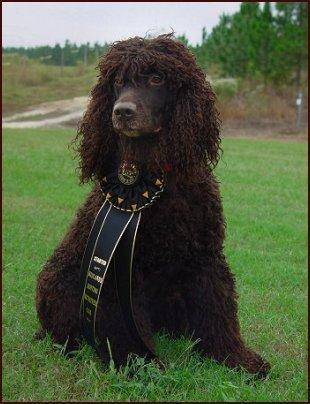
Irish_water_spaniel